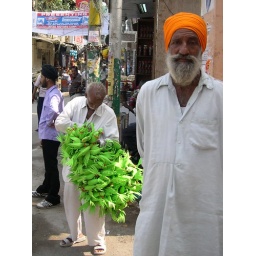
A person selling parrot toys outside the Jalianwalabag gate in Amritsar - September 25, 2005